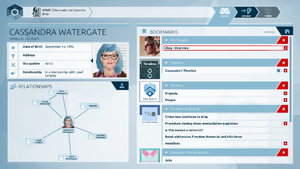
Orwell est un jeu vidéo de simulation développé et édité par Osmotic, sorti en 2016 sur Windows, Mac et Linux.